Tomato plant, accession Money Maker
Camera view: horizontal (90 deg, fisheye); turntable rotation: 90 degrees
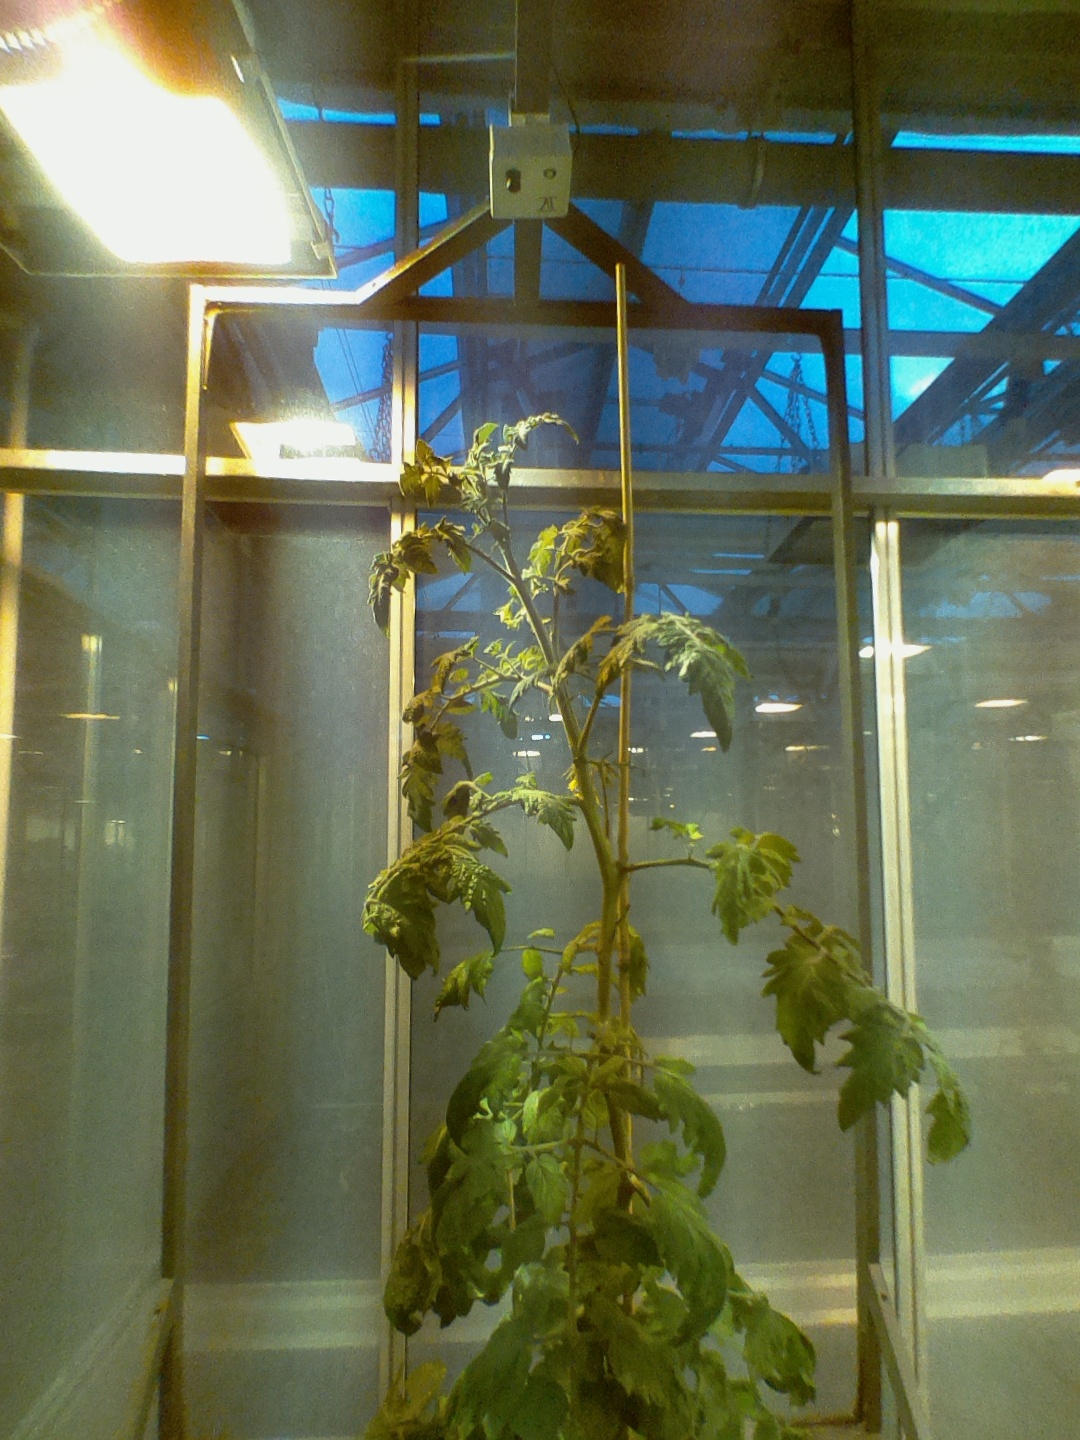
BBCH growth stage 69: End of flowering, 90%-100% of flowers open, more petals falling